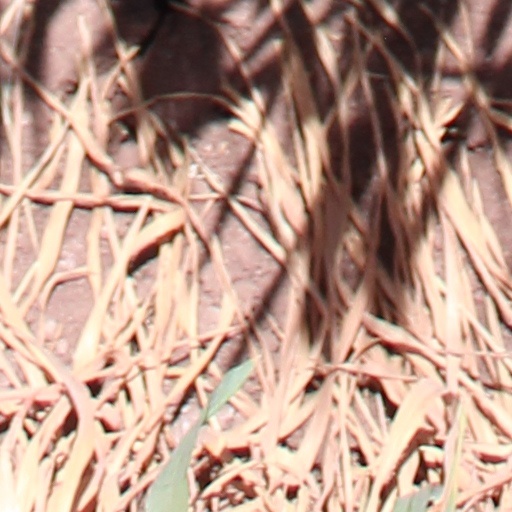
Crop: wheat